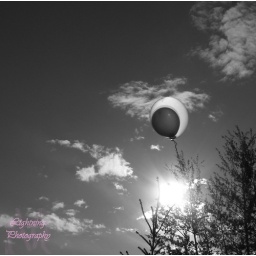
Again no editing, picture was taken in black and white